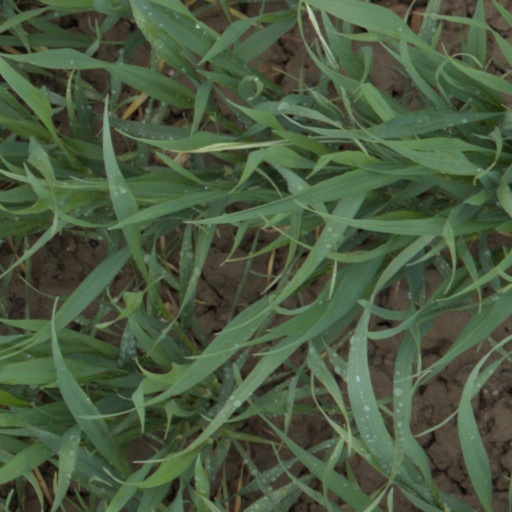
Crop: wheat